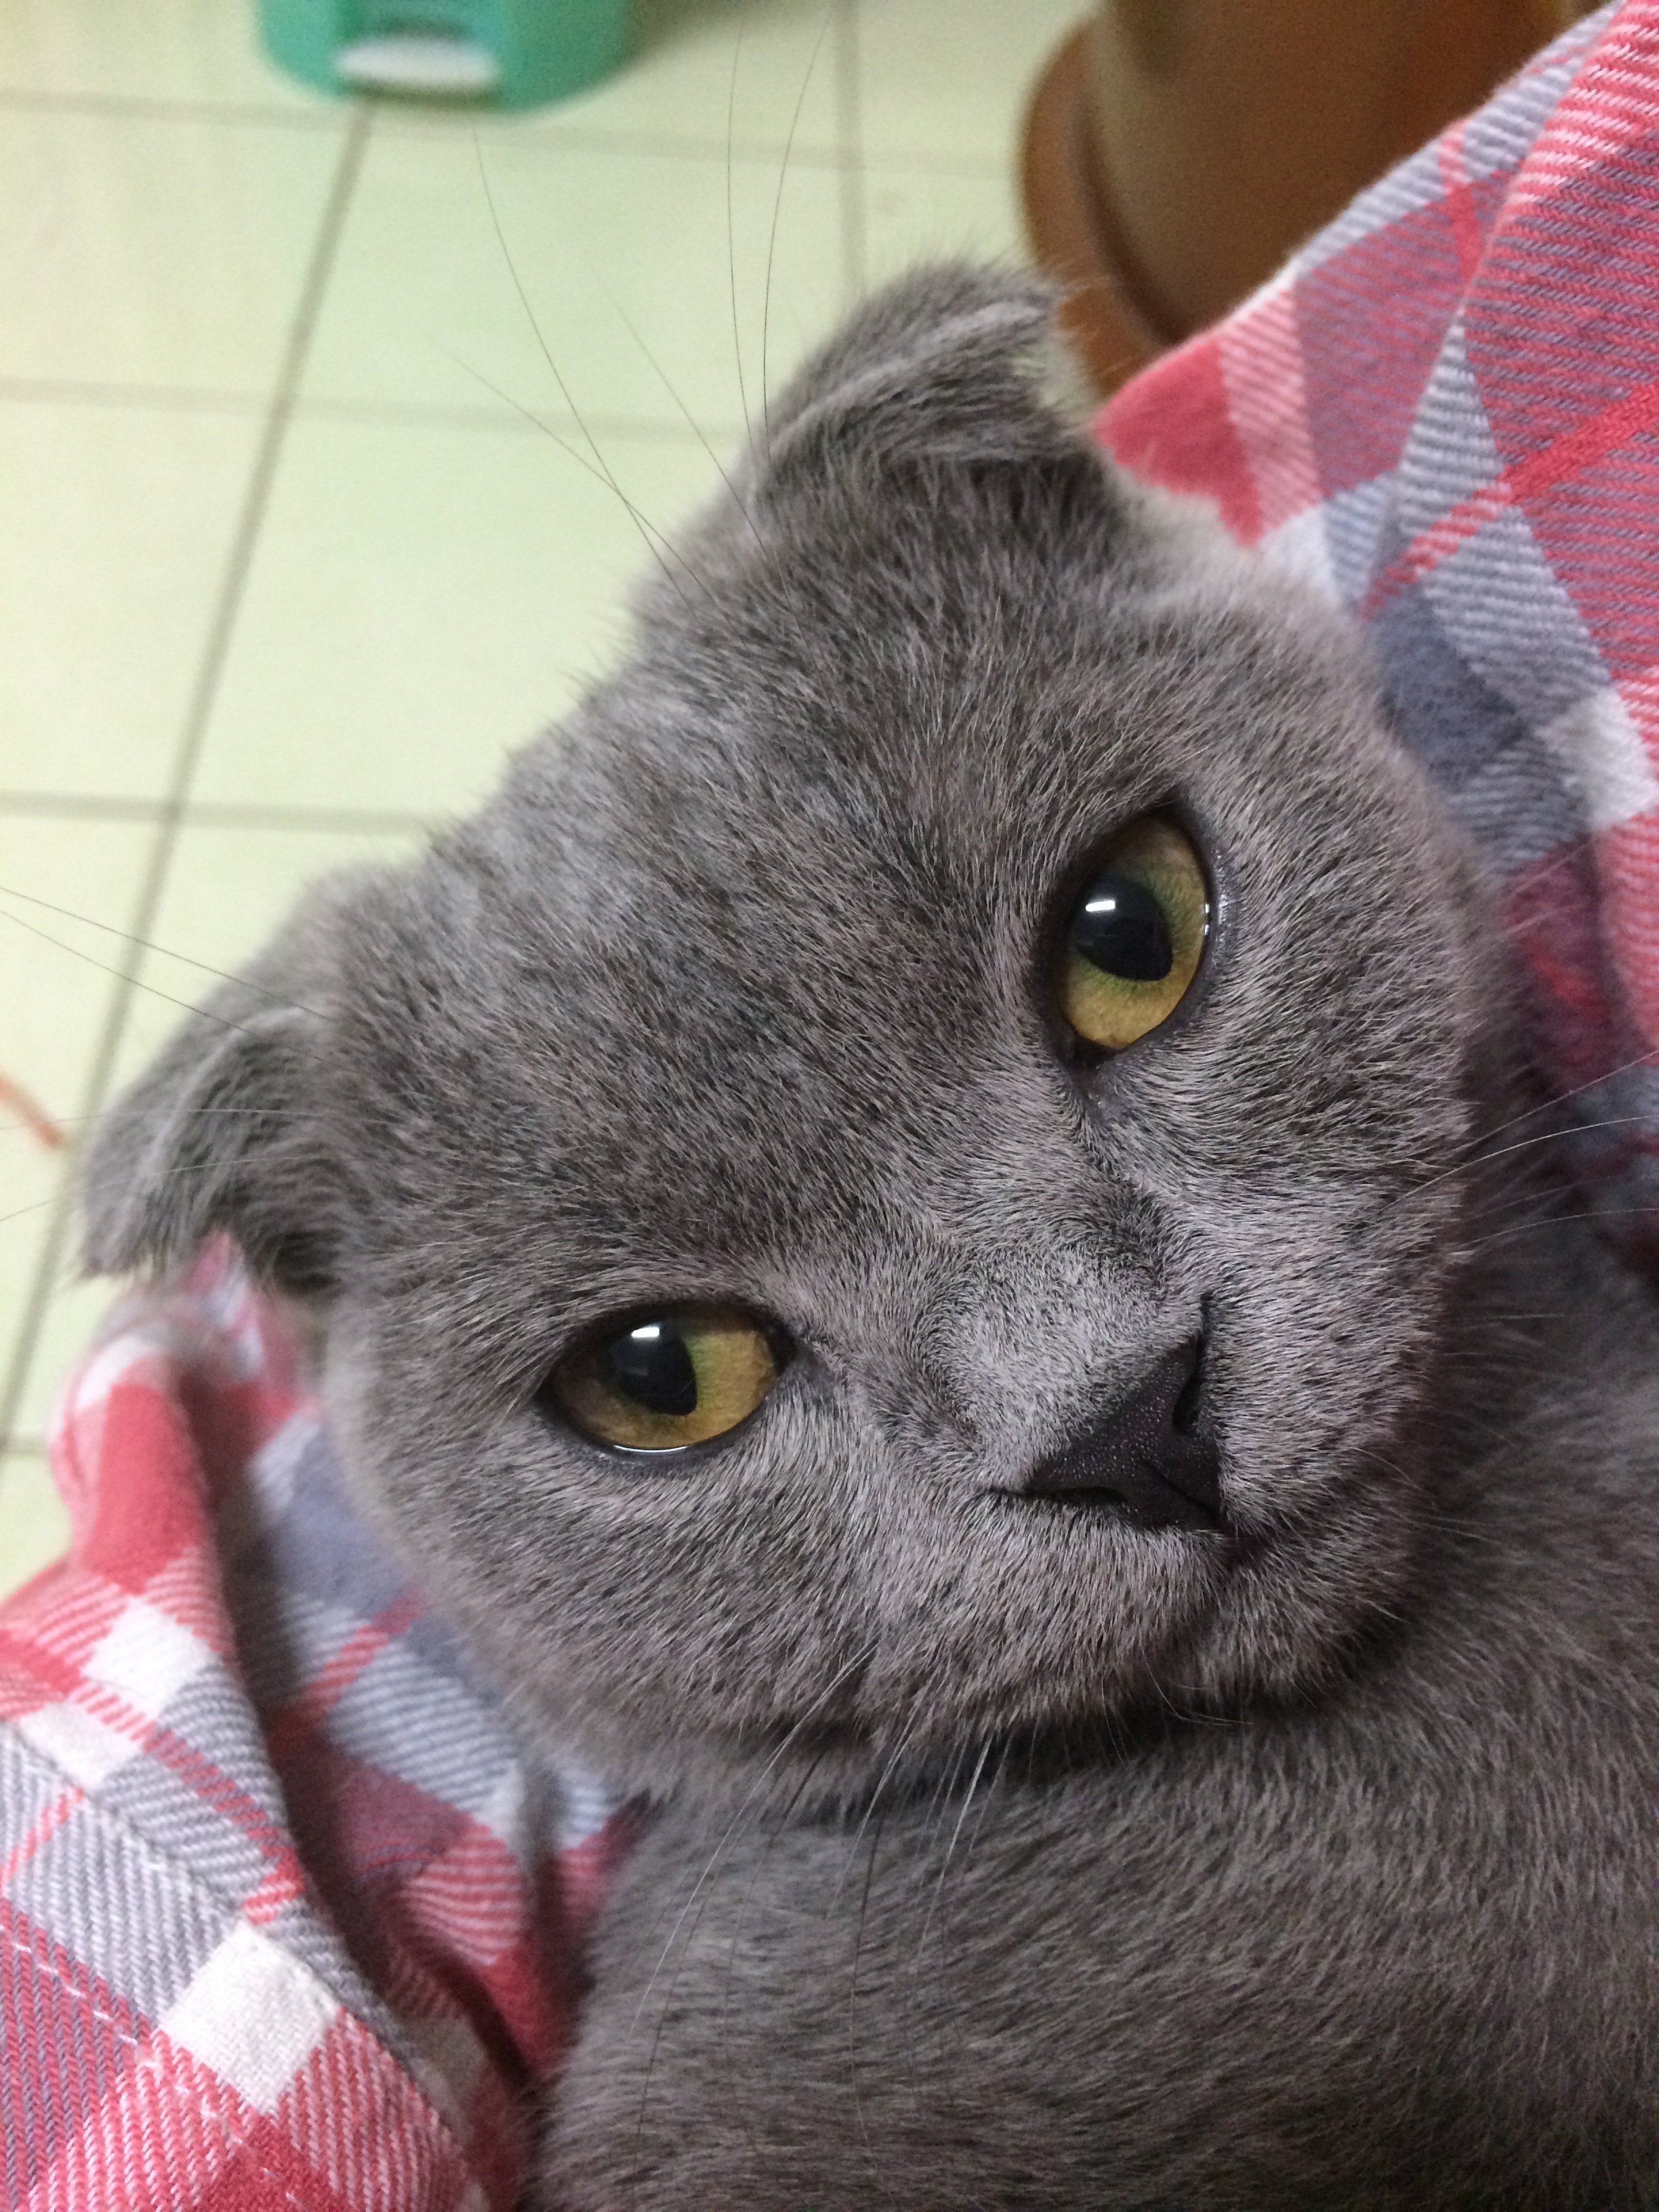
kitten, cat, mammal, nose, whiskers, vertebrate, british shorthair, chartreux, russian blue, small to medium sized cats, cat like mammal, domestic short haired cat